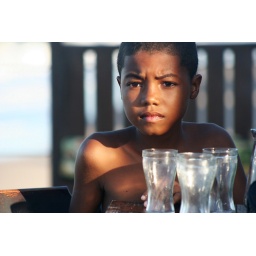
A boy looking through glass in Brazil.